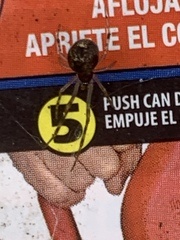
Species: Parasteatoda_tepidariorum